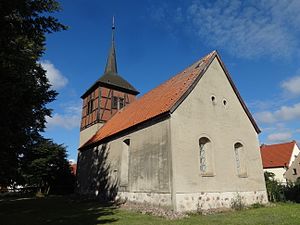
Jatznick
Kirken i Jatznick
Jatznick er en by og kommune i det nordøstlige Tyskland, beliggende i Amt Uecker-Randow-Tal i den sydøstlige del af Landkreis Vorpommern-Greifswald. Landkreis Vorpommern-Greifswald ligger i delstaten Mecklenburg-Vorpommern.